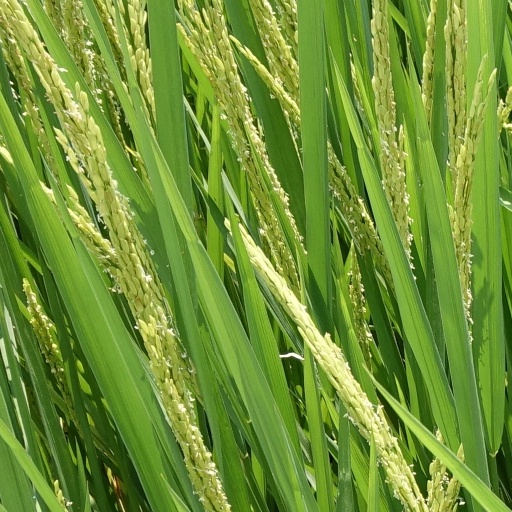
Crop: rice